19th-century London

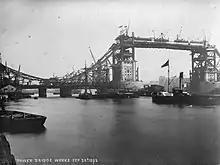
Tower Bridge under construction, 1892

With the great railway terminals developing to connect London with its suburbs and beyond, mass transport was becoming ever more important within the city as its population increased. The first horse-drawn omnibuses entered service in London in 1829. By 1854 there were 3,000 of them in service, painted in bright reds, greens, and blues, and each carrying an average of 300 passengers per day. The two-wheeled hansom cab, first seen in 1834, was the most common type of cab on London's roads throughout the Victorian era, but there were many types, like the four-wheeled Hackney carriage, in addition to the coaches, private carriages, coal-wagons, and tradesmen's vehicles which crowded the roads. There were 3,593 licensed cabs in London in 1852; by the end of the century there were estimated to be some 10,000 in all.